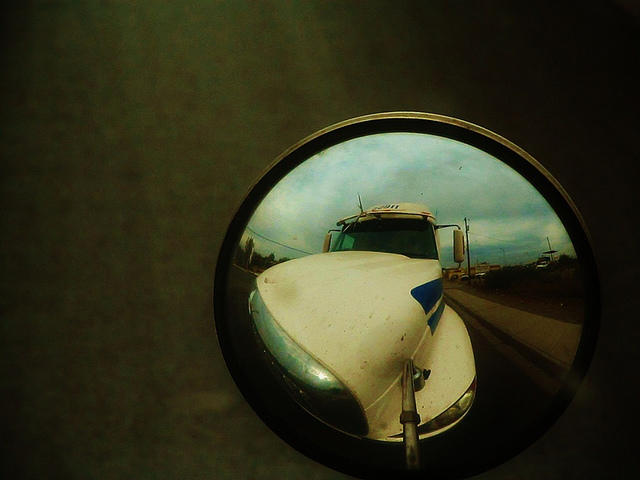
A semitrailer truck as seen in its outer rear view mirror

A side view mirror sitting on the front of a semi truck.

Truck in it's mirror driving down the road.